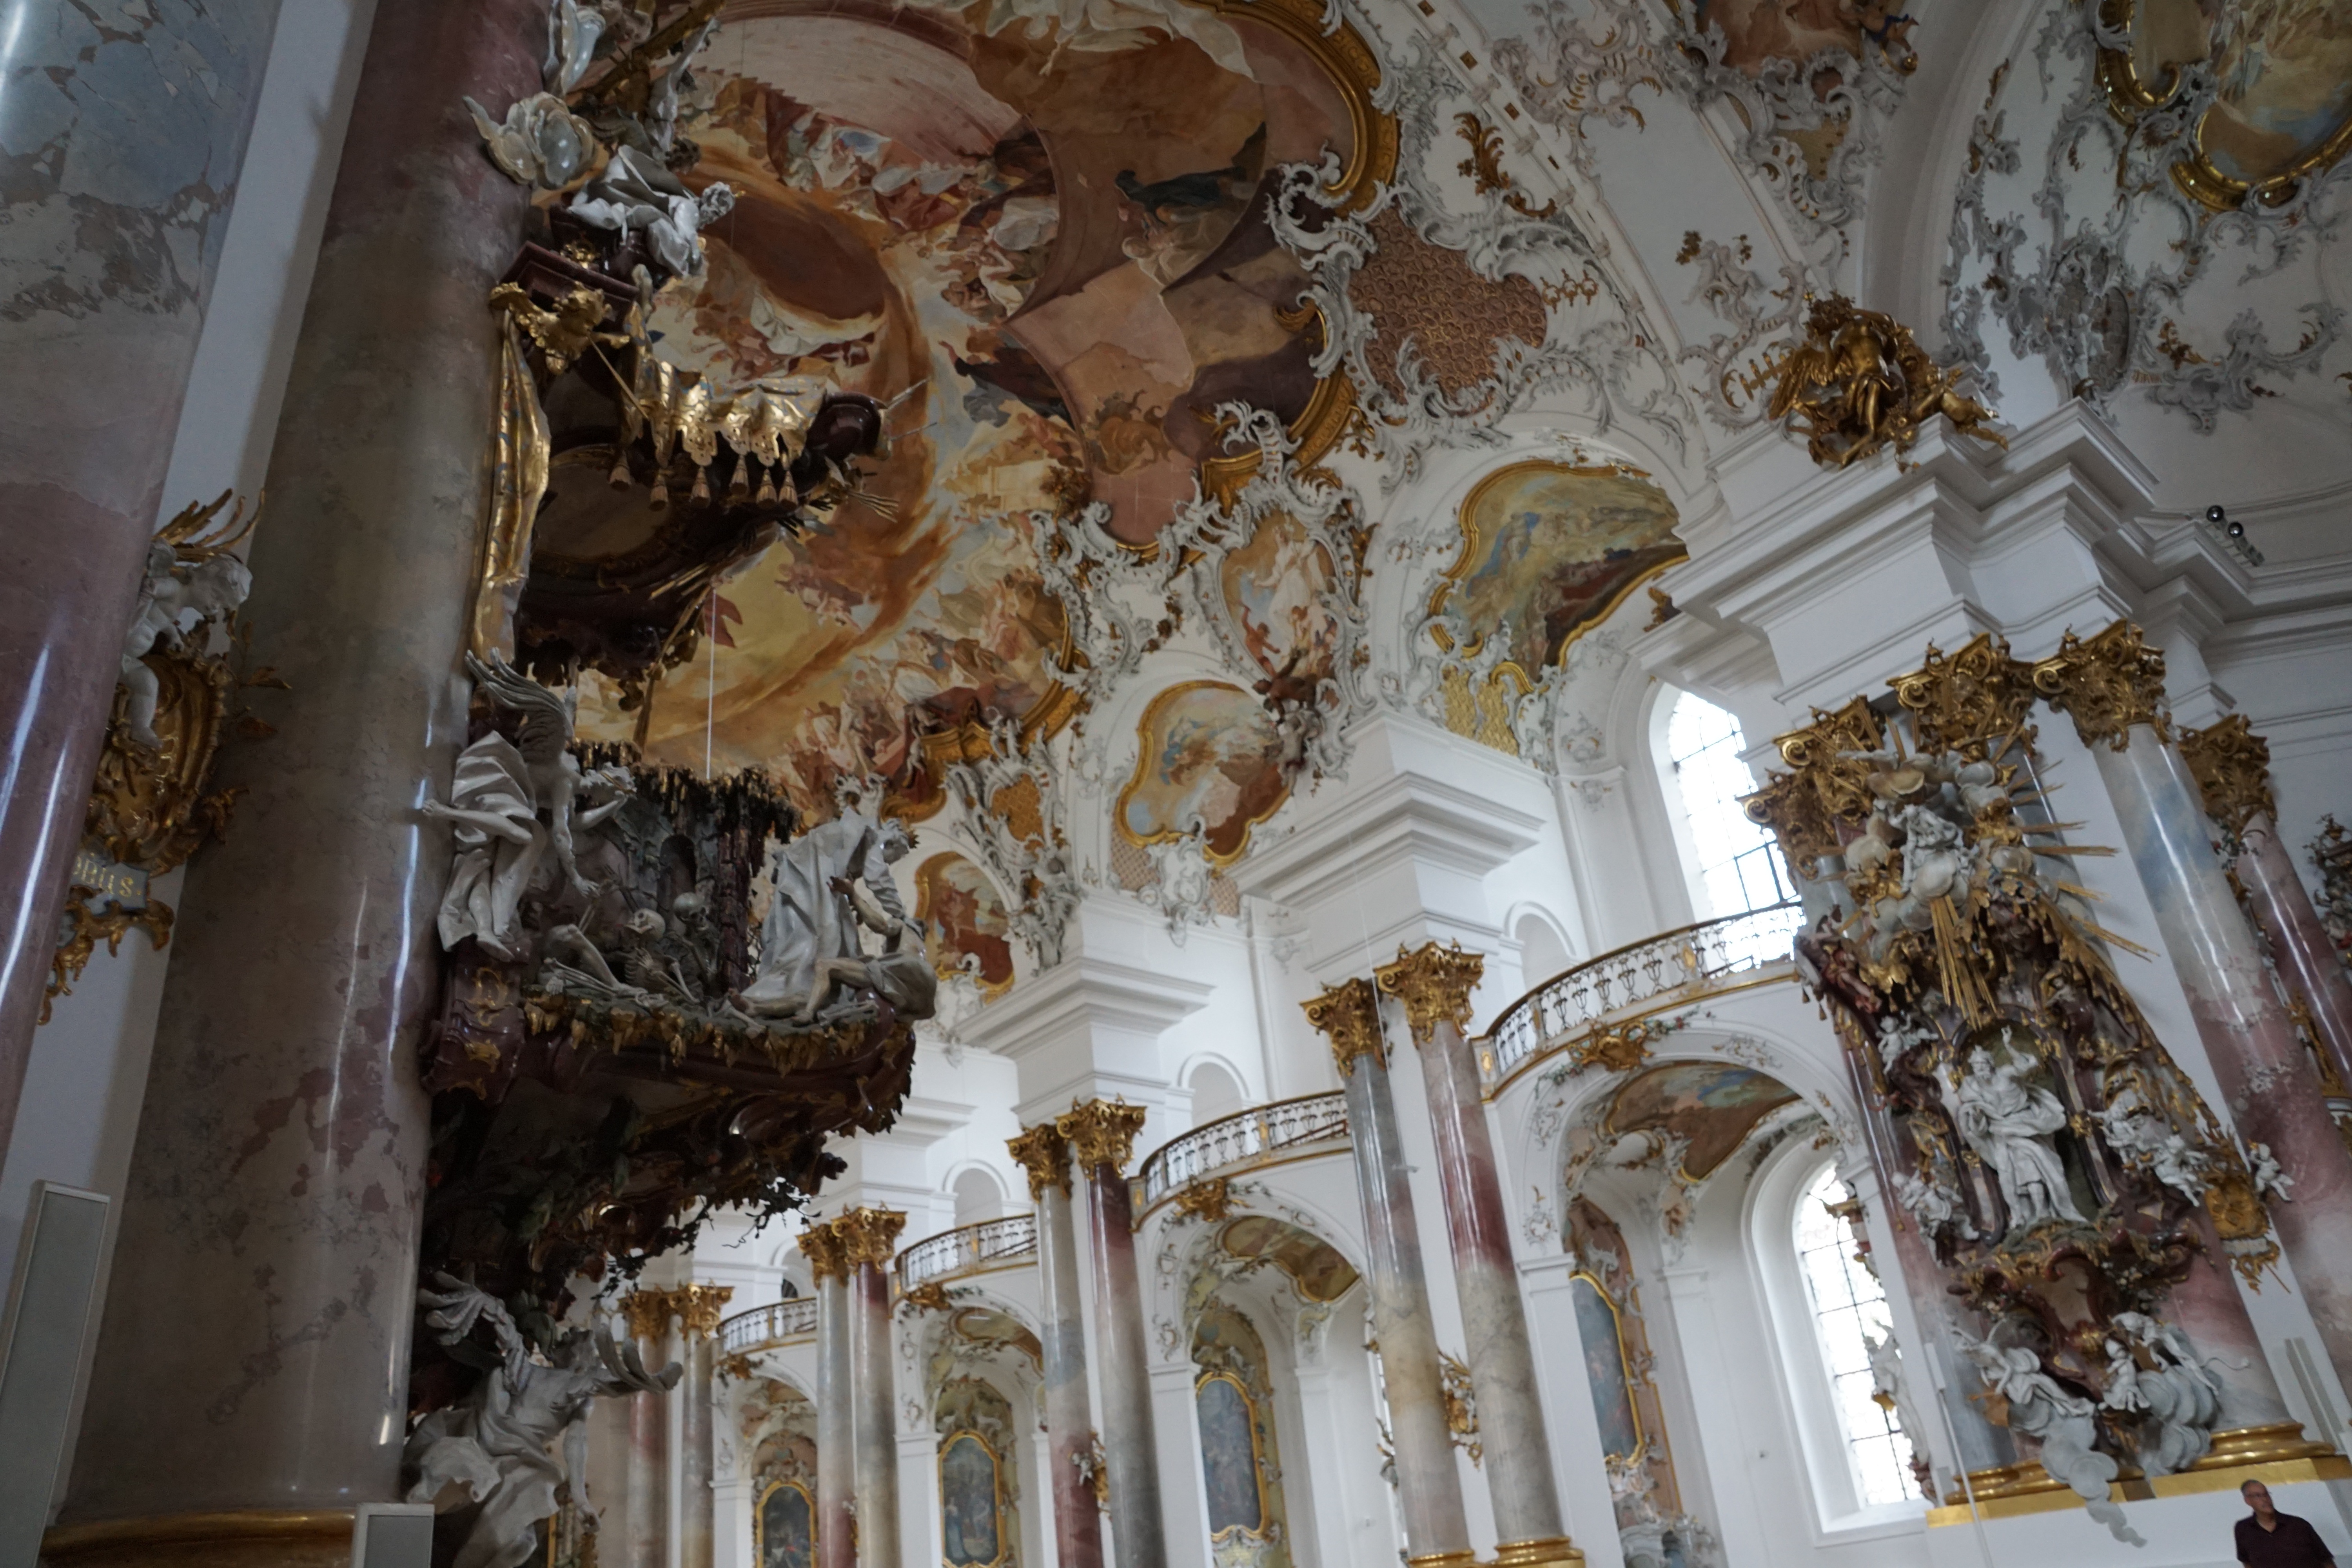
structure, building, palace, column, religion, church, cathedral, place of worship, sculpture, temple, basilica, carving, baroque, zwiefalten, ancient history